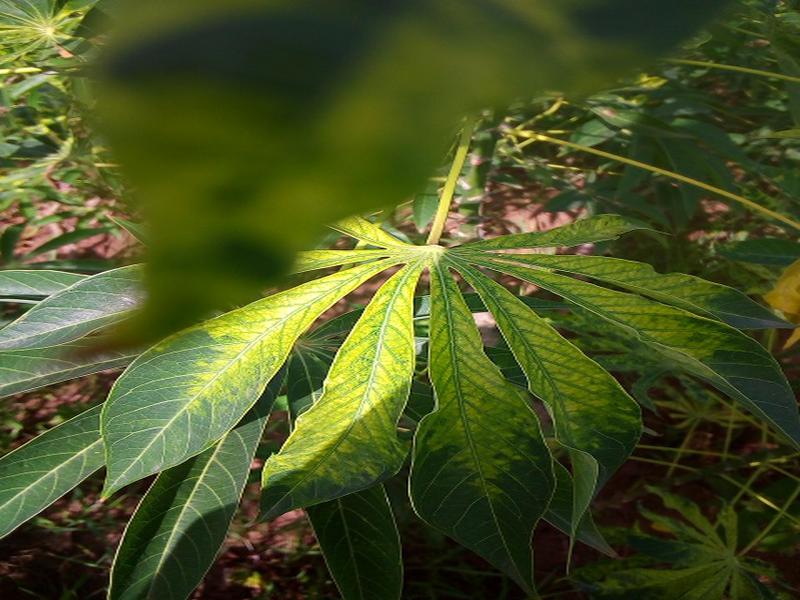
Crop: cassava
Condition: mosaic_disease